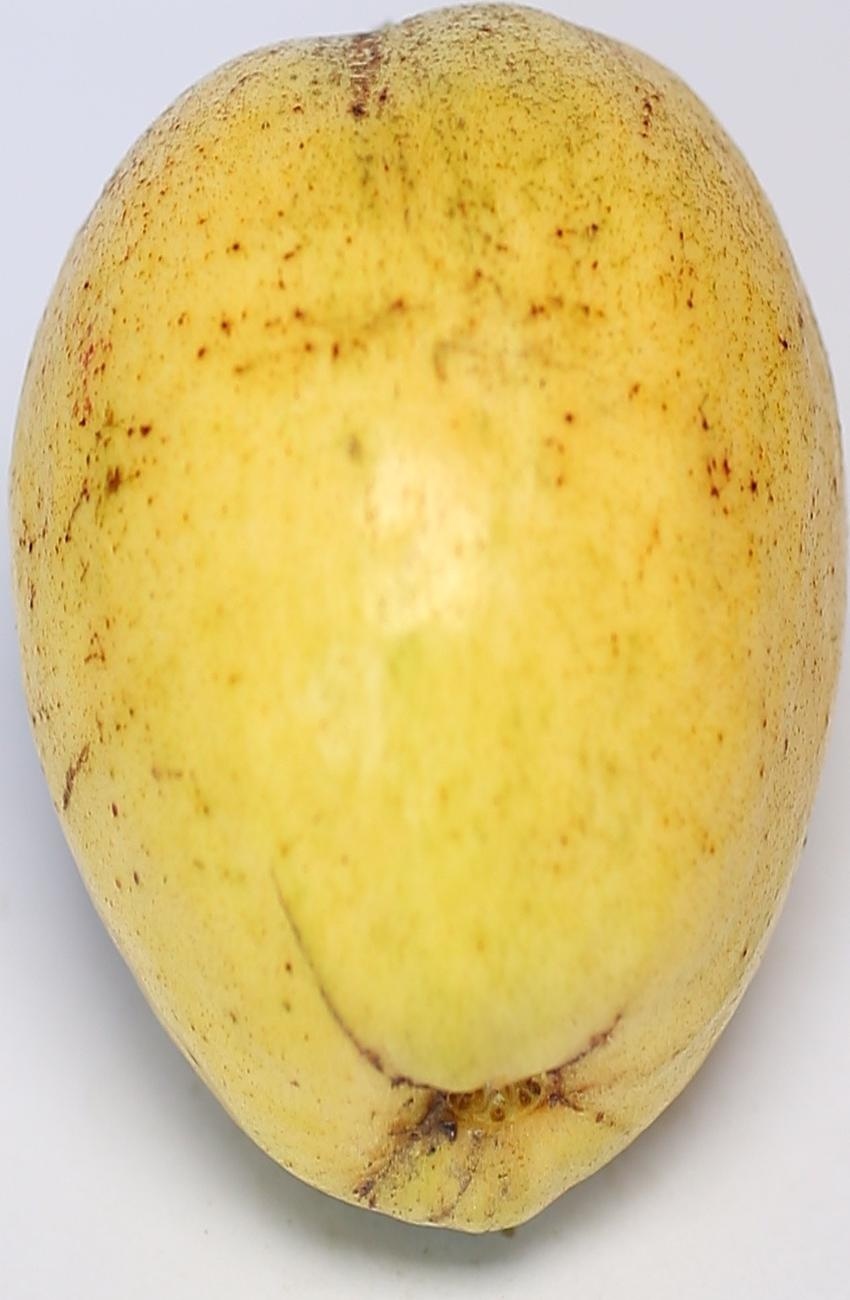
Maturity: ripe
Variety: thadhrami